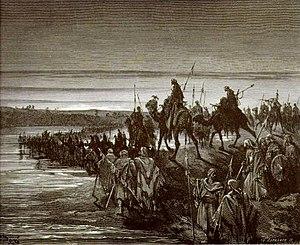
Gravure de Gustave Doré
La Lionne et ses petits appelé aussi Complainte sur les princes d'Israël est une parabole de l'Ancien Testament. Elle est citée dans le livre d'Ézechiel. Elle parle des désirs terrestres qui emprisonnent les humains.